Human virome

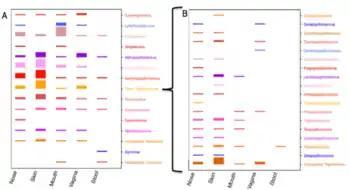
The human virome in five body habitats. (A) All of the viruses detected in the five body habitats . Each virus is represented by a colored bar and labeled on the y-axis on the right side. The relative height of the bar reflects the percentage of subjects sampled at each body site in whom the virus was detected. In this panel, the bar representing roseoloviruses in the oral samples reflects the maximum bar height, because 98% of the individuals who were sampled in the mouth harbored roseoloviruses. (B) This panel shows papillomaviruses included in the category ‘Other papillomaviruses’. The largest bar height shown represents the unclassified papillomaviruses found in skin samples from 65% of subjects.

Whole-genome sequencing data of blood from 8,240 individuals without any clear infectious disease revealed 94 different viruses in 42% of the study participants. The sequences included 19 human DNA viruses, proviruses and RNA viruses (herpesviruses, anelloviruses, papillomaviruses, three polyomaviruses, adenovirus, HIV, HTLV, hepatitis B, hepatitis C, parvovirus B19, and influenza virus). Of possible relevance to transfusion medicine, this study identified Merkel cell polyomavirus in 49 individuals, papillomavirus in blood of 13 individuals, parvovirus B19 in 6 individuals, and the presence of herpesvirus 8 in 3 individuals.